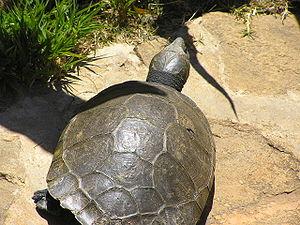
Le parc national de la Baie de Baly est un parc national situé dans le nord-ouest de Madagascar créé en 1997.
Erymnochelys madagascariensis, unique représentant du genre Erymnochelys, est une espèce de tortue de la famille des Podocnemididae.
Les Podocnemididae sont une famille de tortues. Elle a été créée par Edward Drinker Cope en 1868.